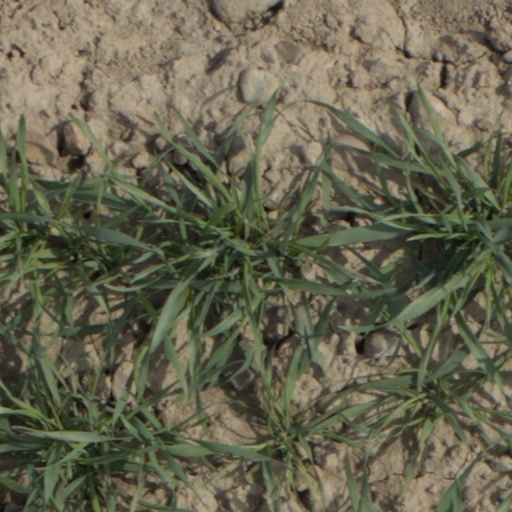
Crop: wheat